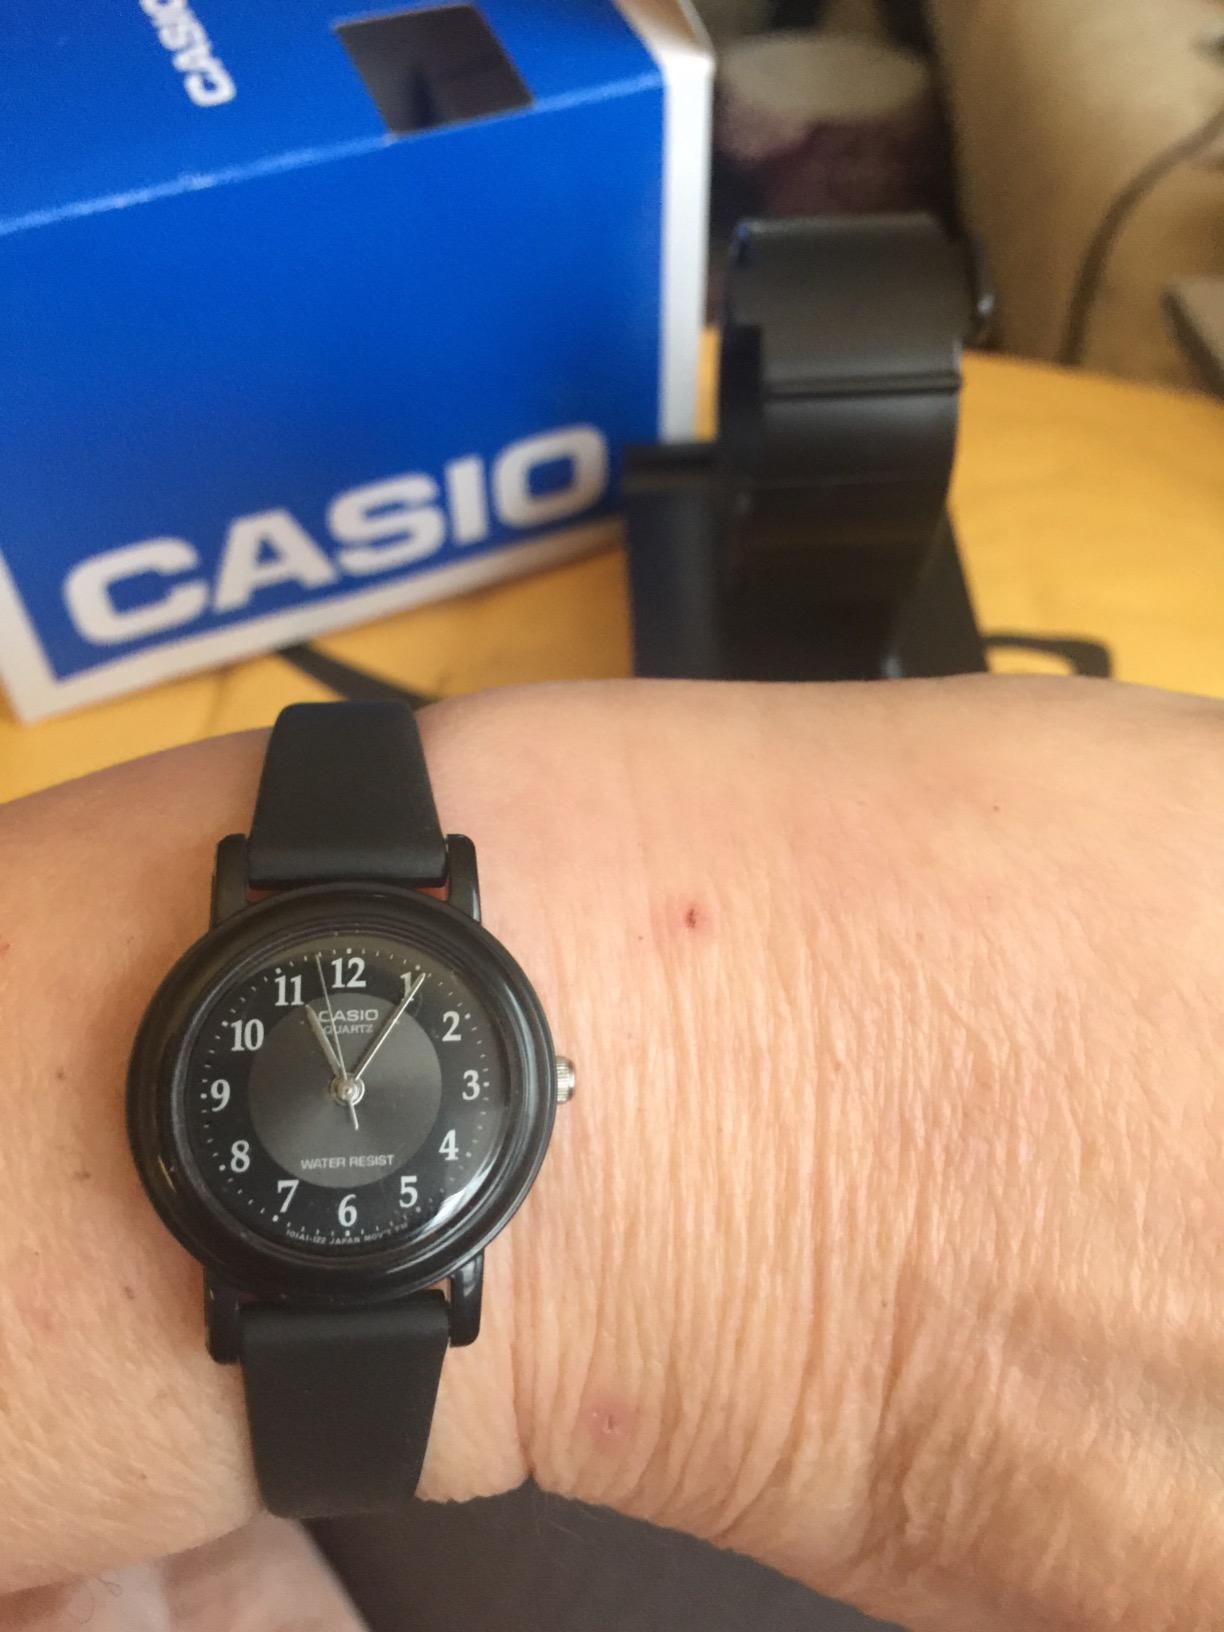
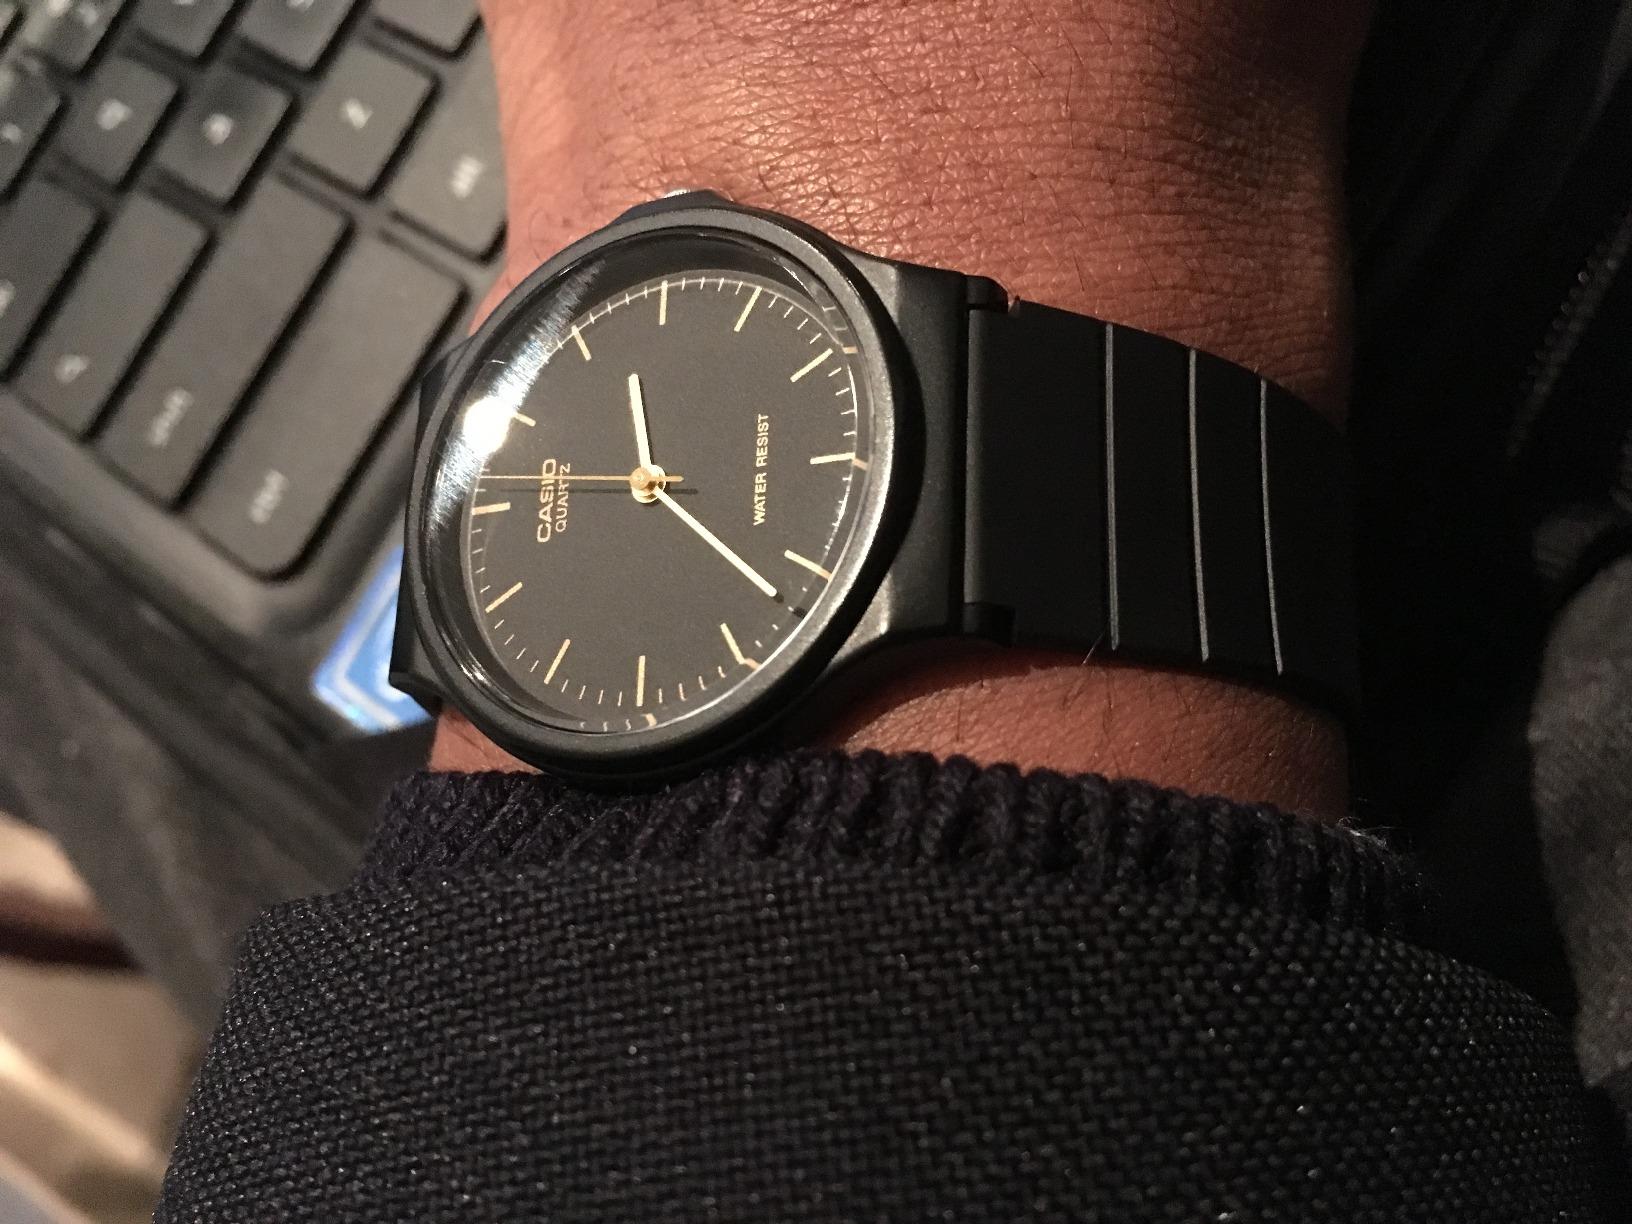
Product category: accessories_watch
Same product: no